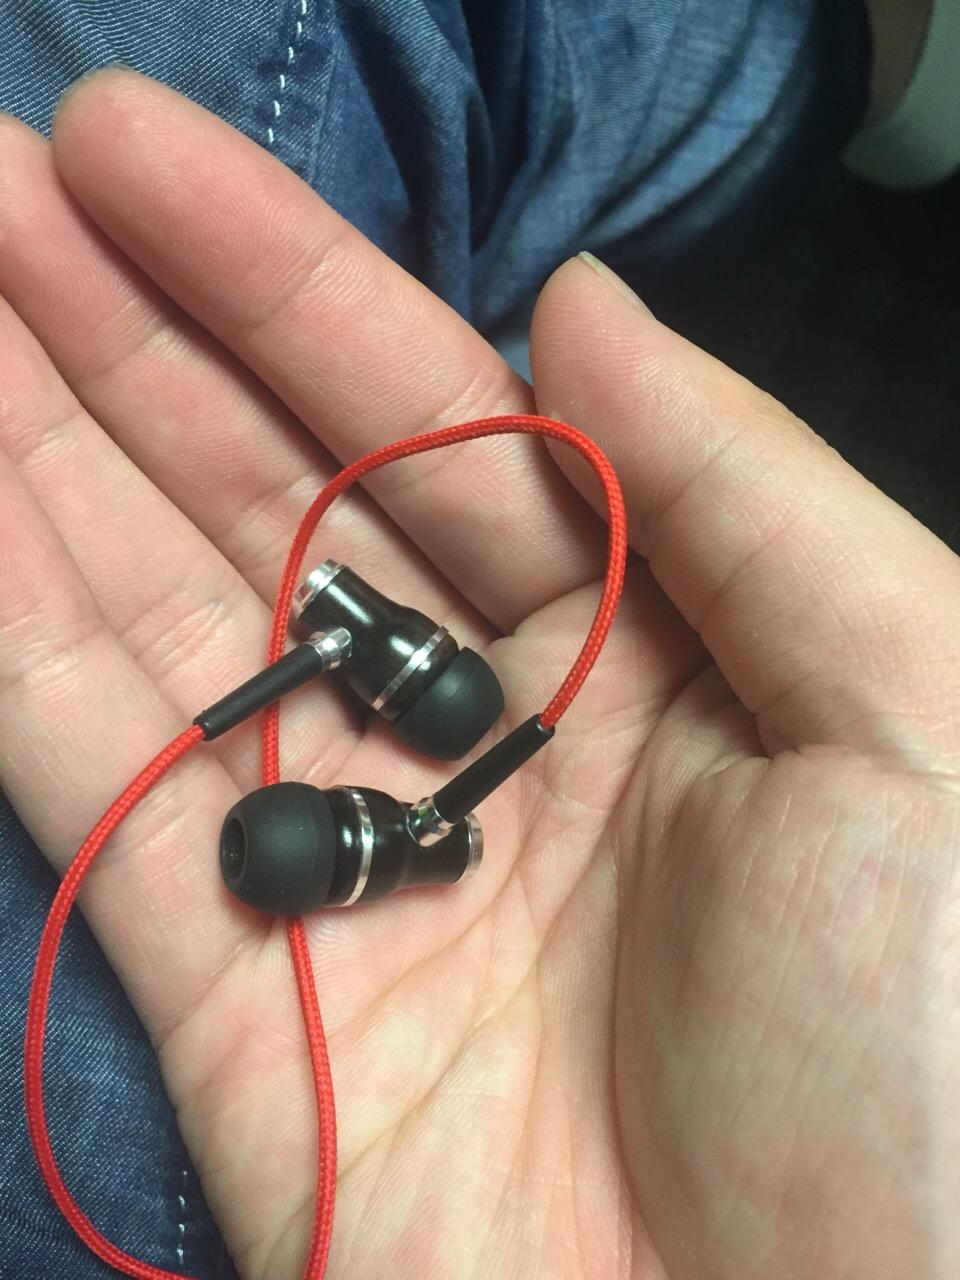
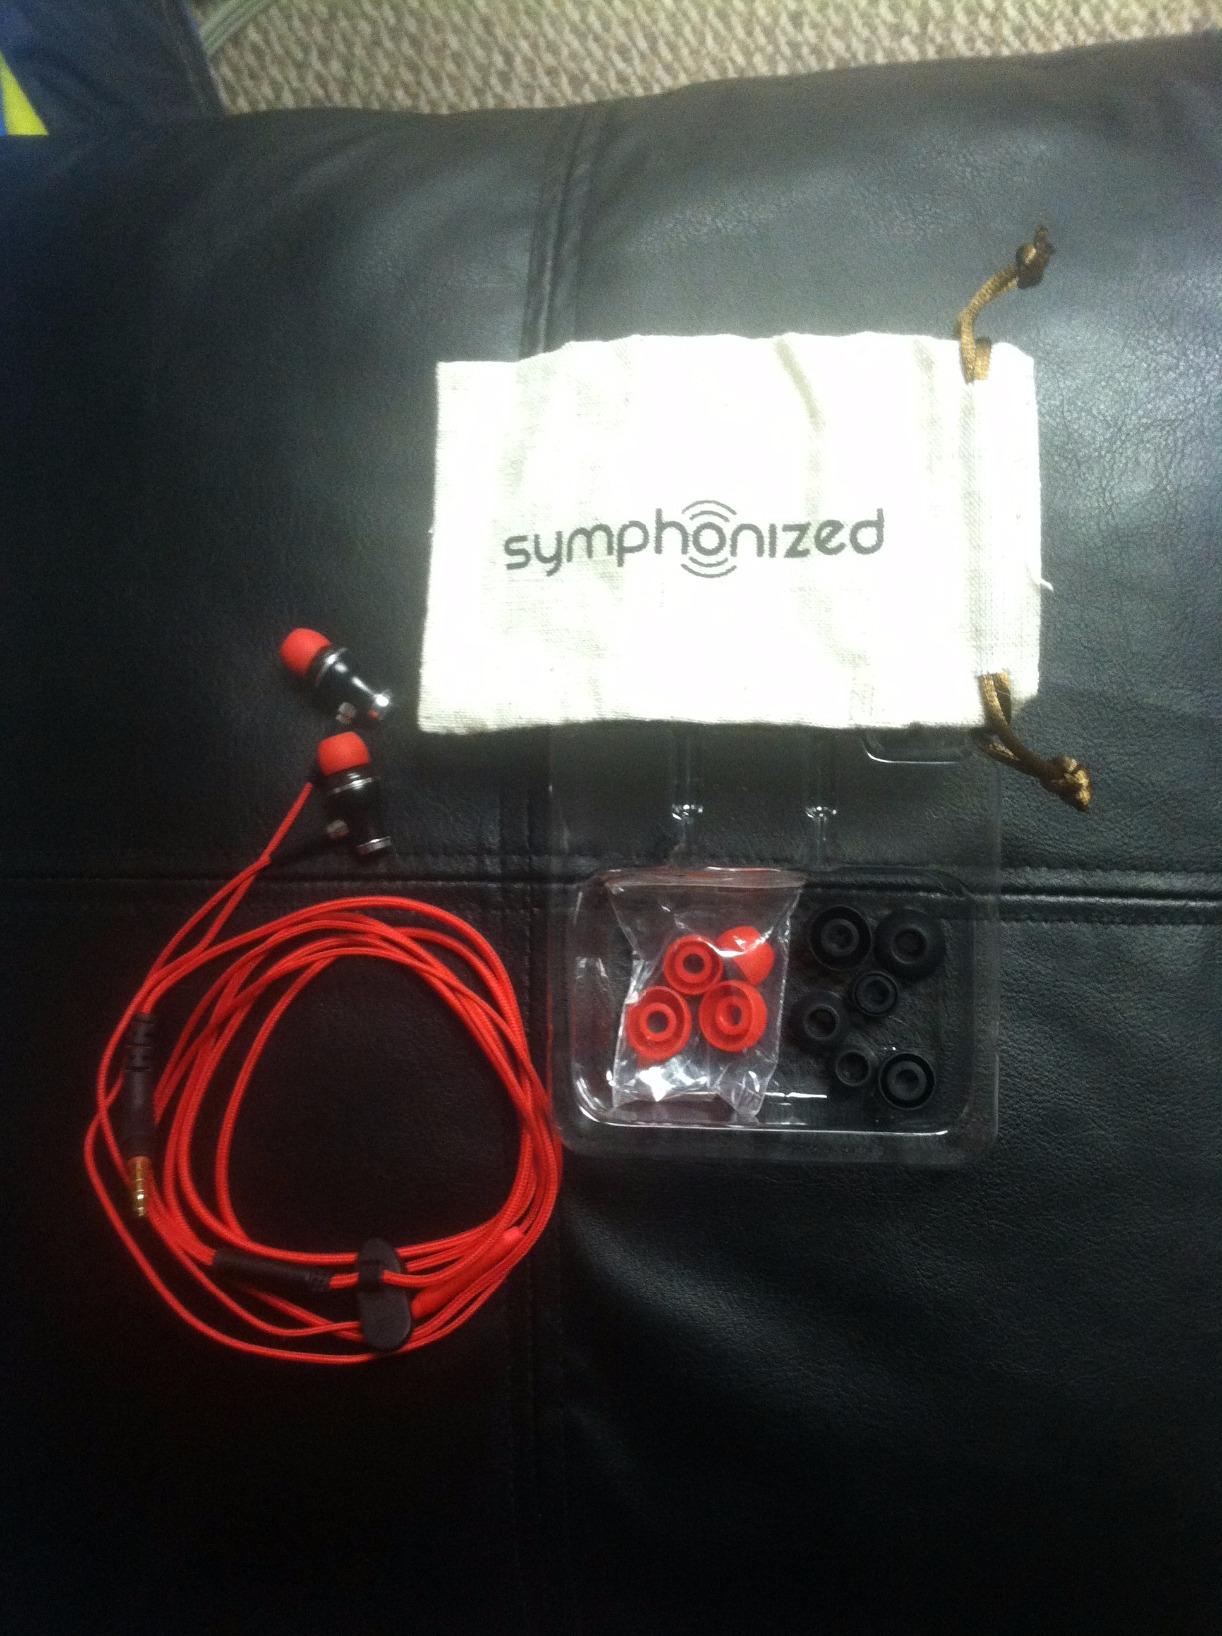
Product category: headphones
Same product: yes